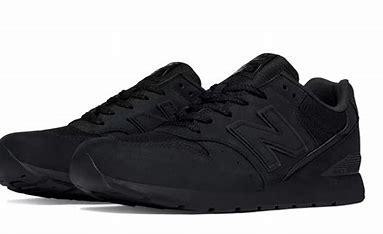
Brand: New
Model: Balance New Balance 996 Series